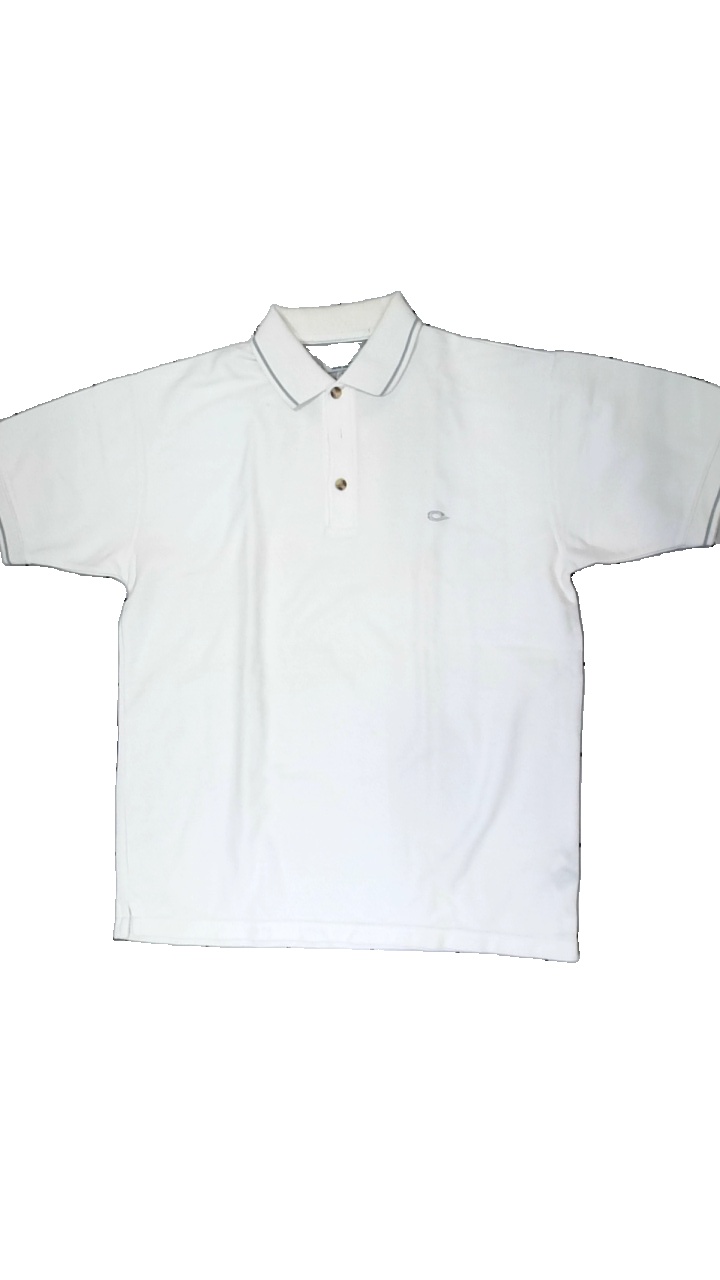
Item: Top (Men)
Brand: Catmandoo
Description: vit piké med broderad logga. svett fläckar på framsida och krage samt noppror
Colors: White, Grey
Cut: Regular
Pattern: Embroidered
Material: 74% cotton 26% polyester
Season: All
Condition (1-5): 2
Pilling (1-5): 3
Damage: svett fläckar
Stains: Major
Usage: Export
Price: <50